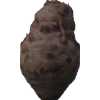
Label: celery